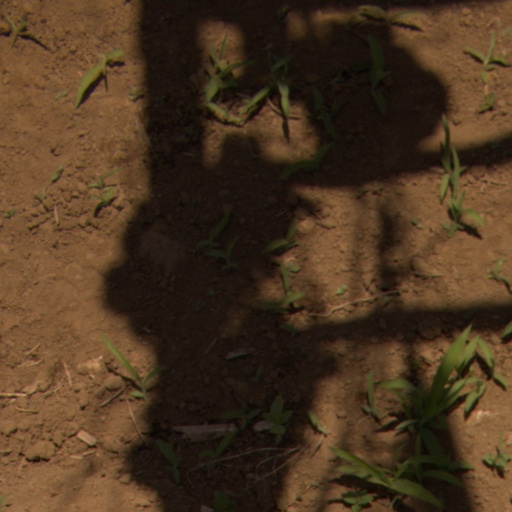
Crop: Jerusalem artichoke